Akure Forest Reserve

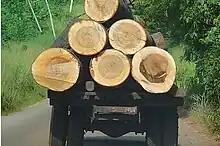
Illegal logging

In Africa, and Nigeria specifically, there is a notable lack of comprehensive information concerning the diversity of tree species and the dynamics of ecological succession within its natural tropical rainforests. This knowledge gap is primarily attributed to the limited number of studies and investigations addressing these subjects. The rainforest ecosystems in Nigeria represent the most densely populated regions of the country and play a critical role in meeting the nation's timber demands.